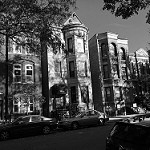
Label: B & W